Roland Moreno

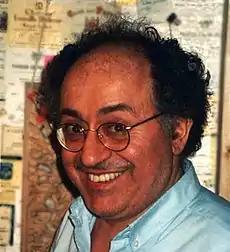

Roland Moreno (11 June 1945 – 29 April 2012) was a French inventor, engineer, humorist and author who was the inventor of the smart card. Moreno's smart card, or "la carte à puce" in French, was little known internationally. However, he became a national hero in France and was awarded the Légion d'Honneur in 2009.